Ángel Garó

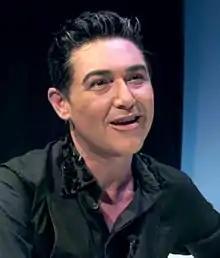

Ángel Paredes Hortelano (La Línea de la Concepción, 12 January 1965) better known as Ángel Garó is a Spanish actor and comedian. He lives in Málaga.